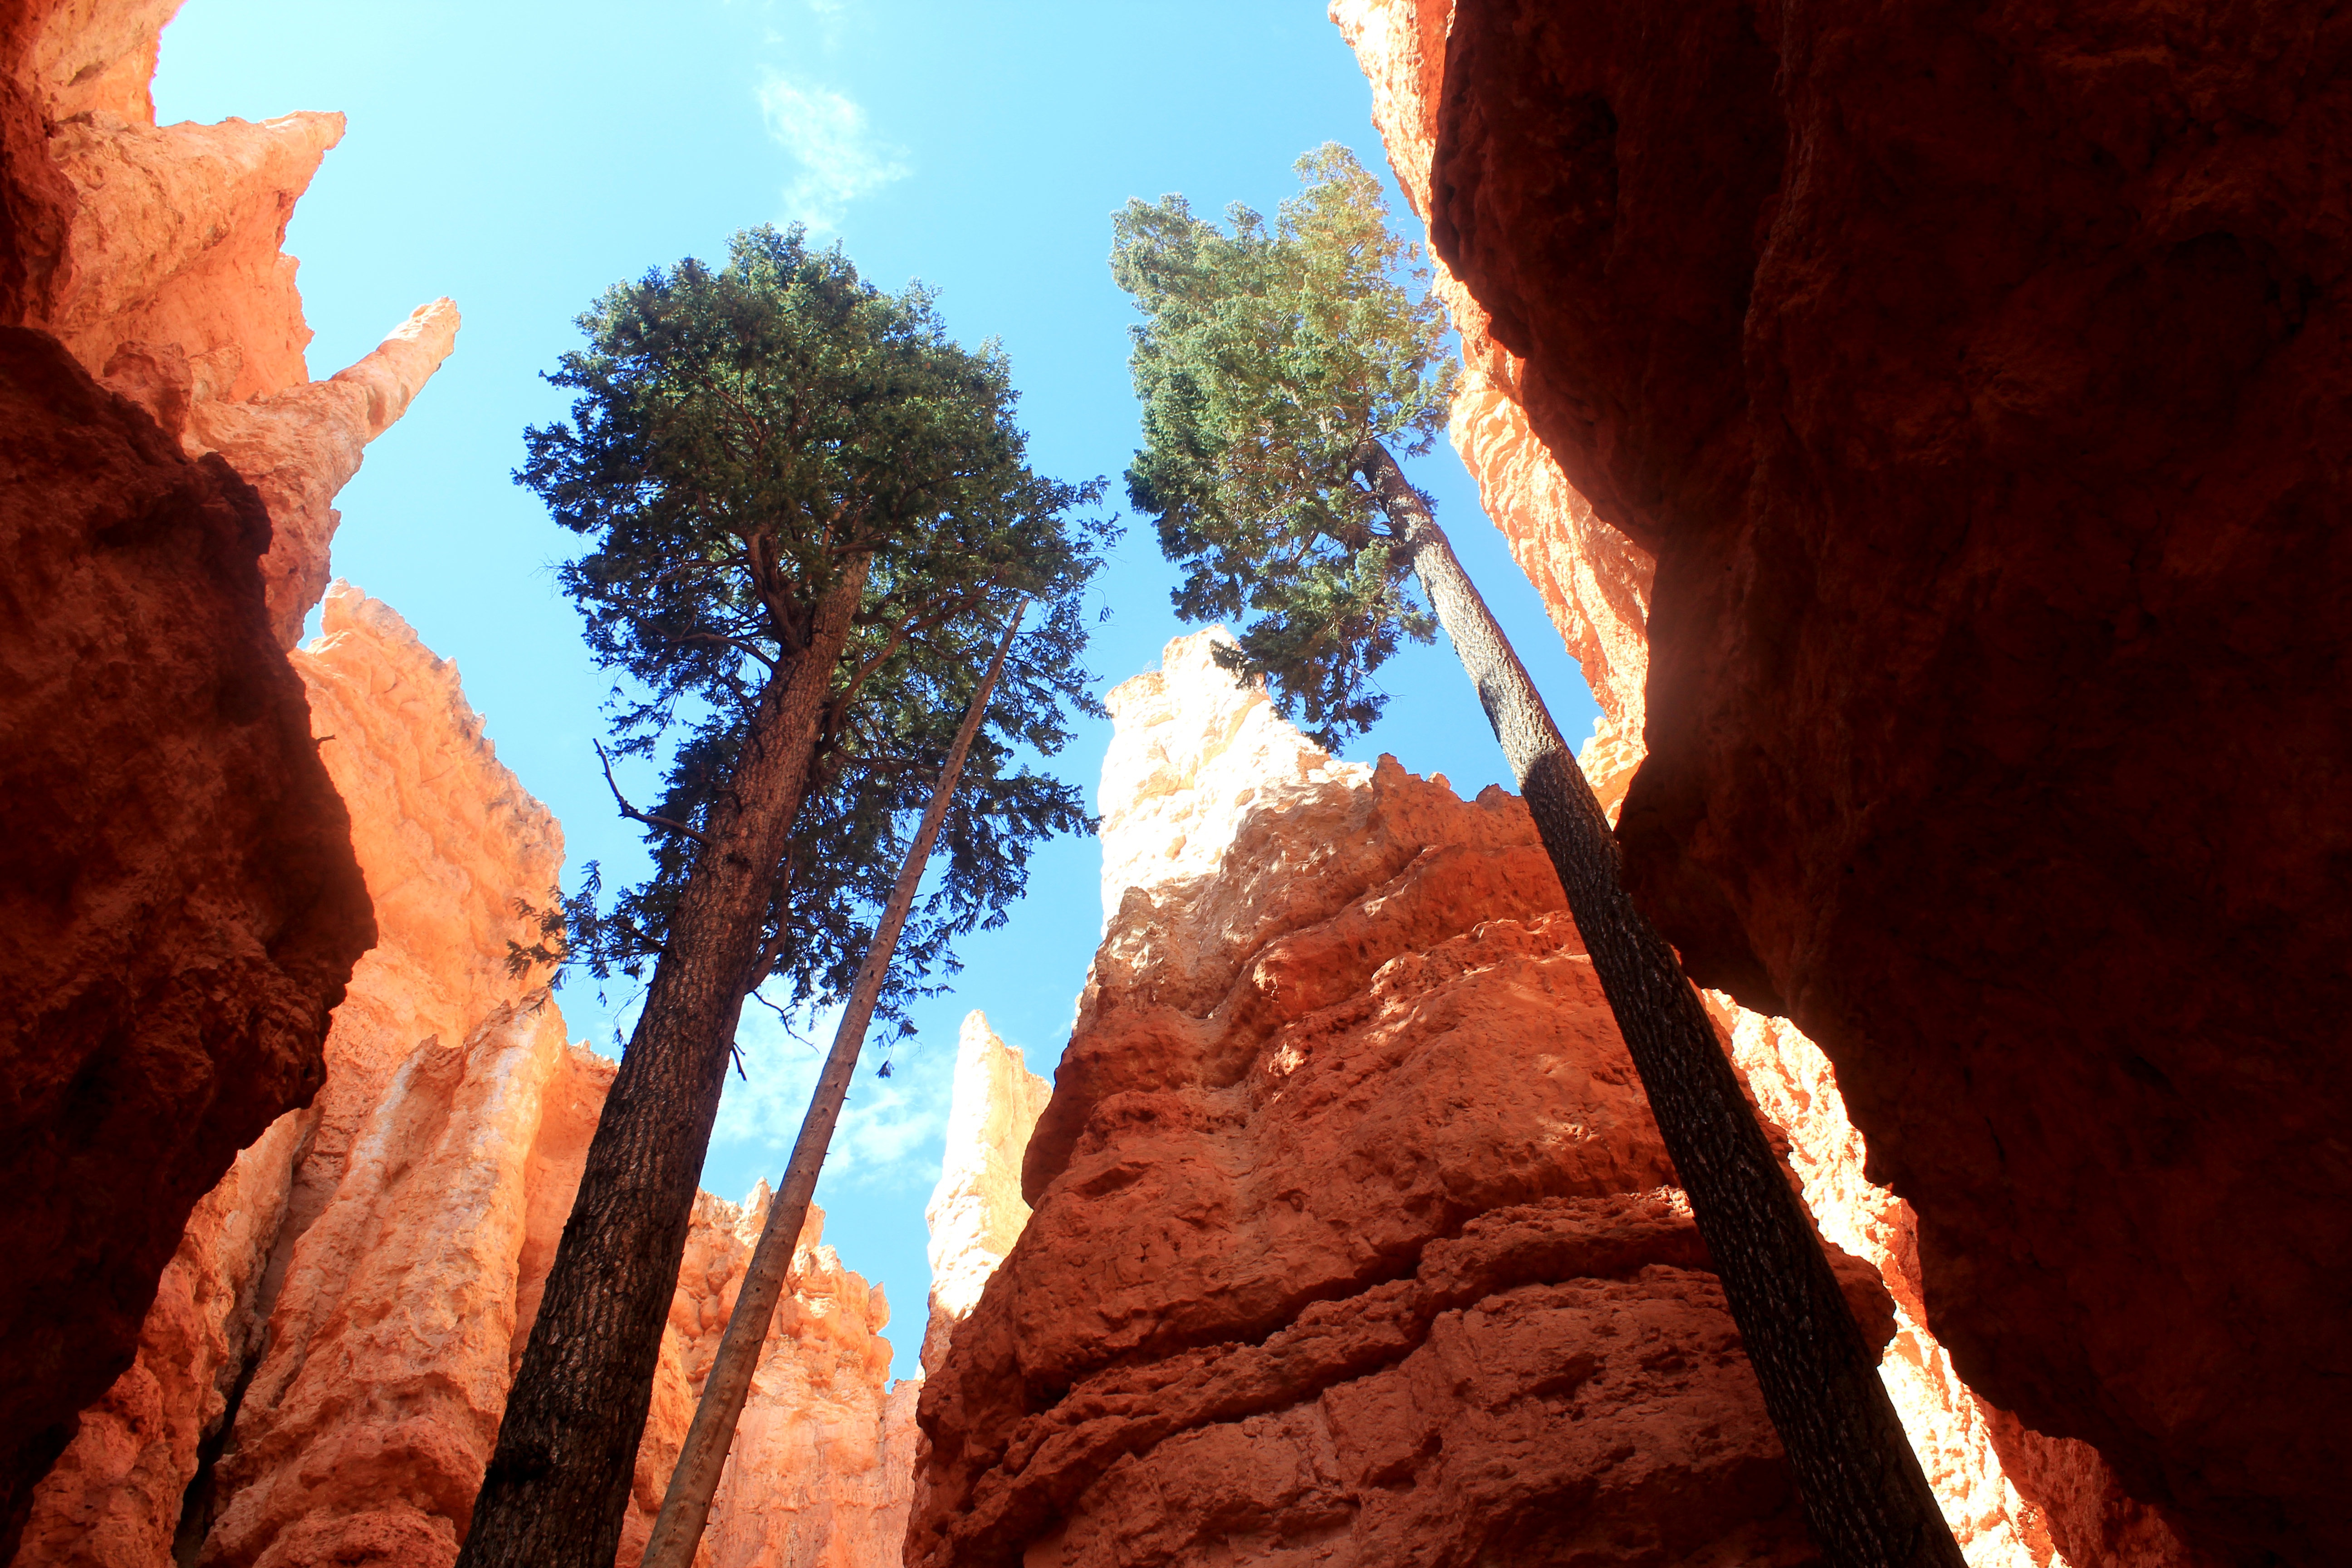
rock, formation, arch, canyon, geology, wadi, landform, geographical feature